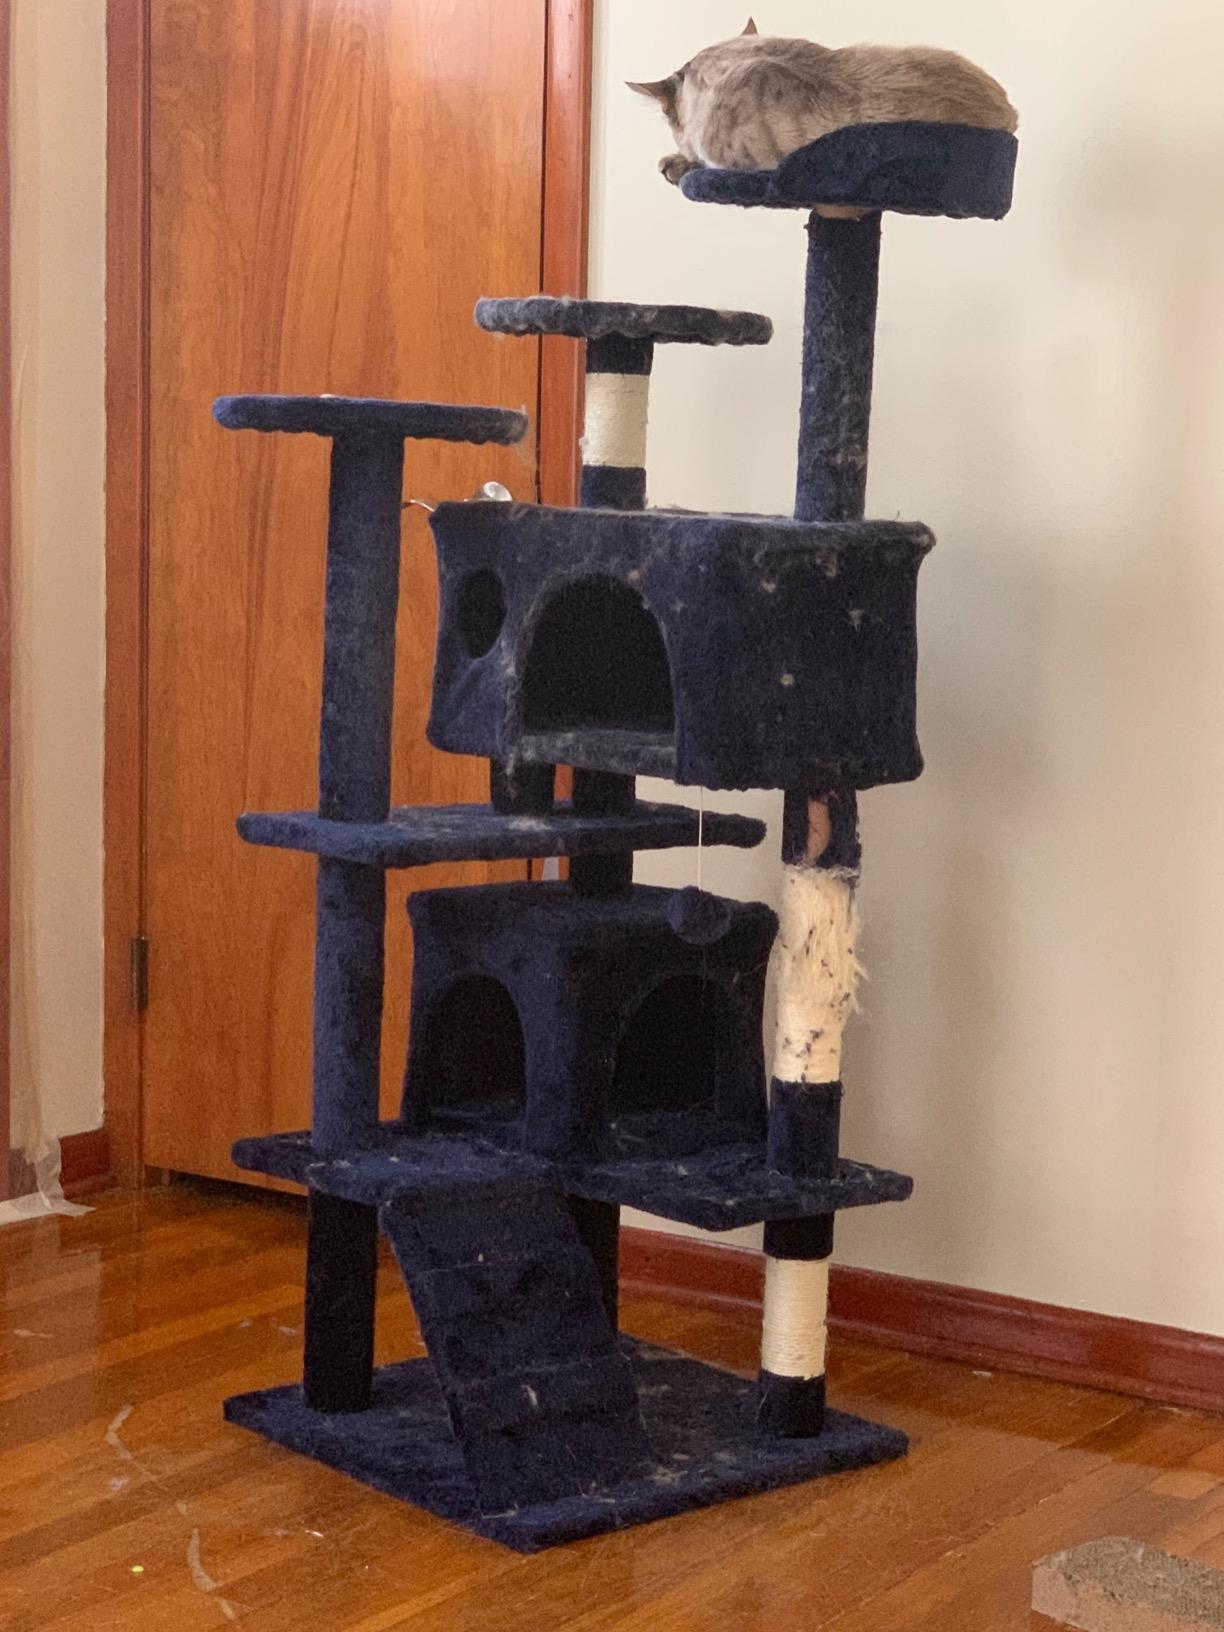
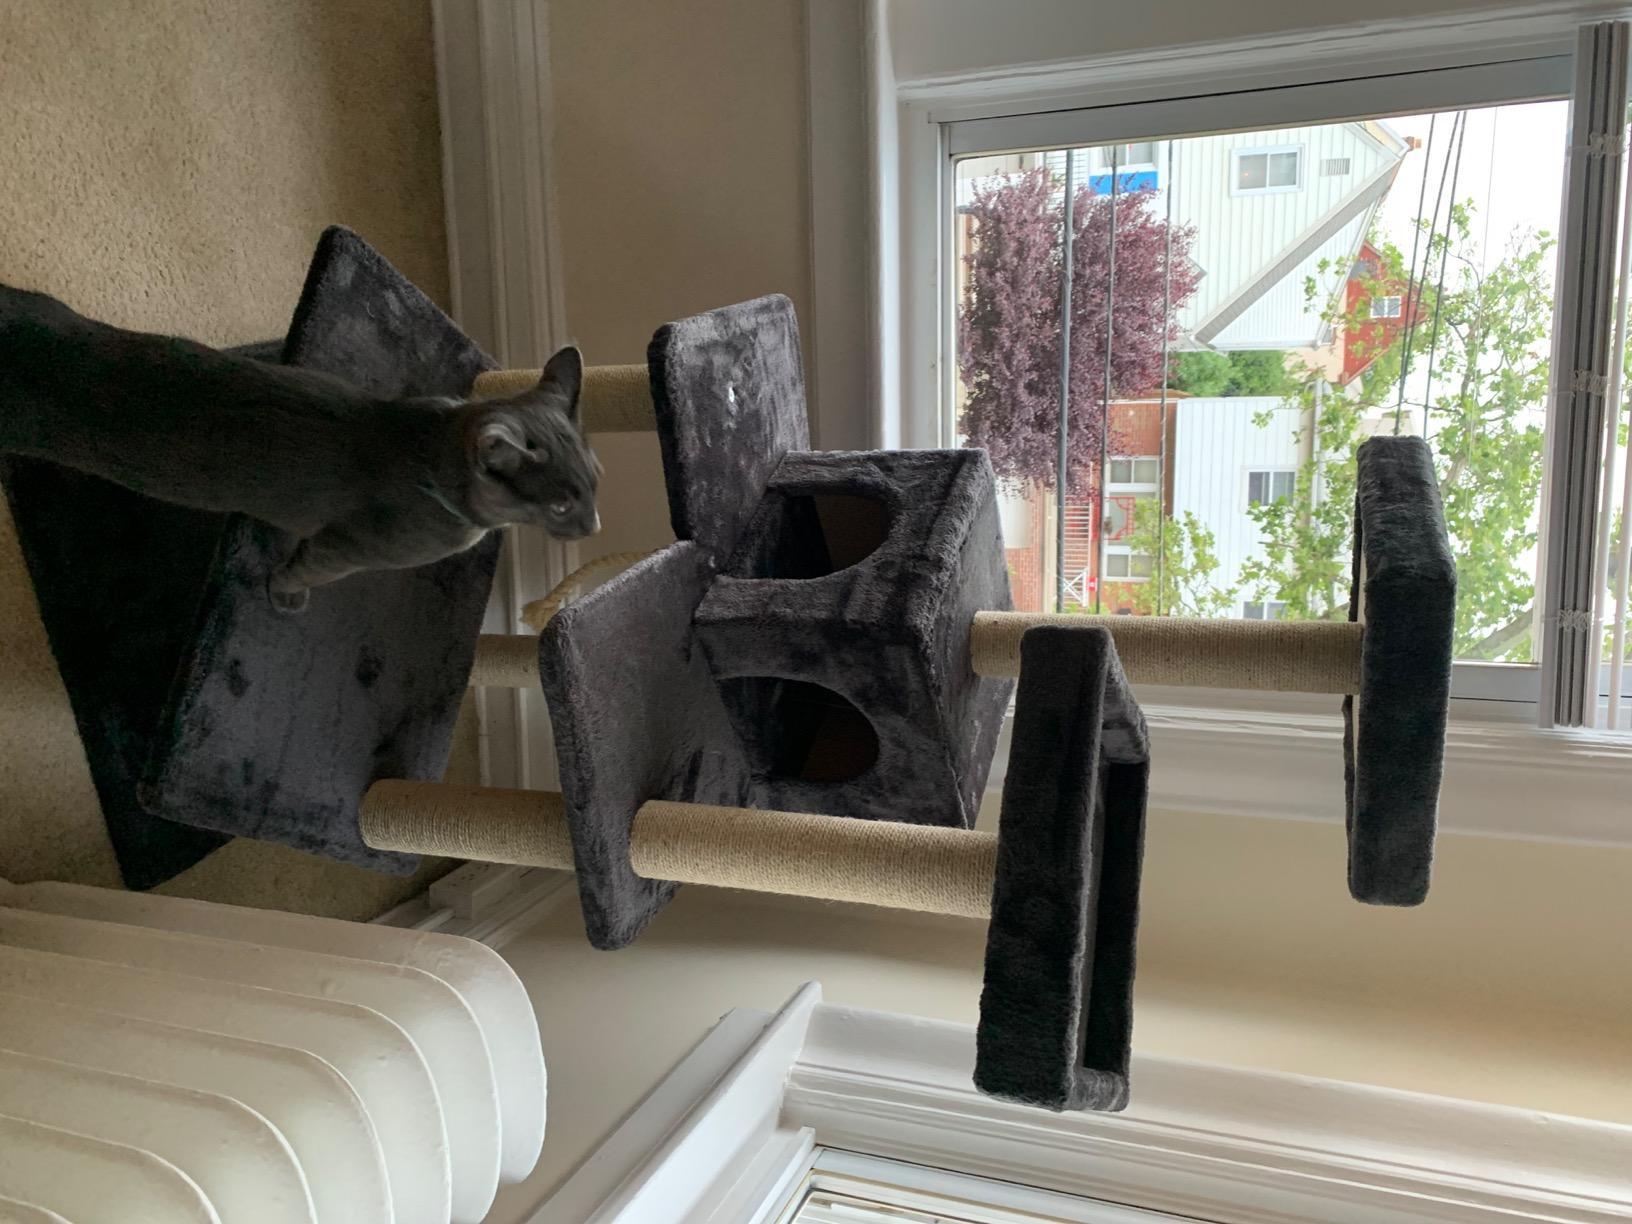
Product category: items_cat tree
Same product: no